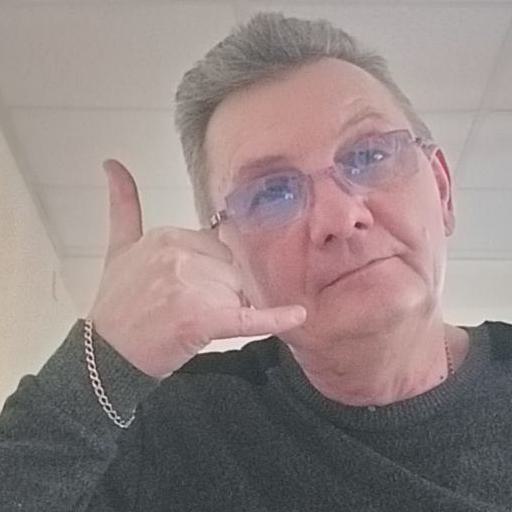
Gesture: call